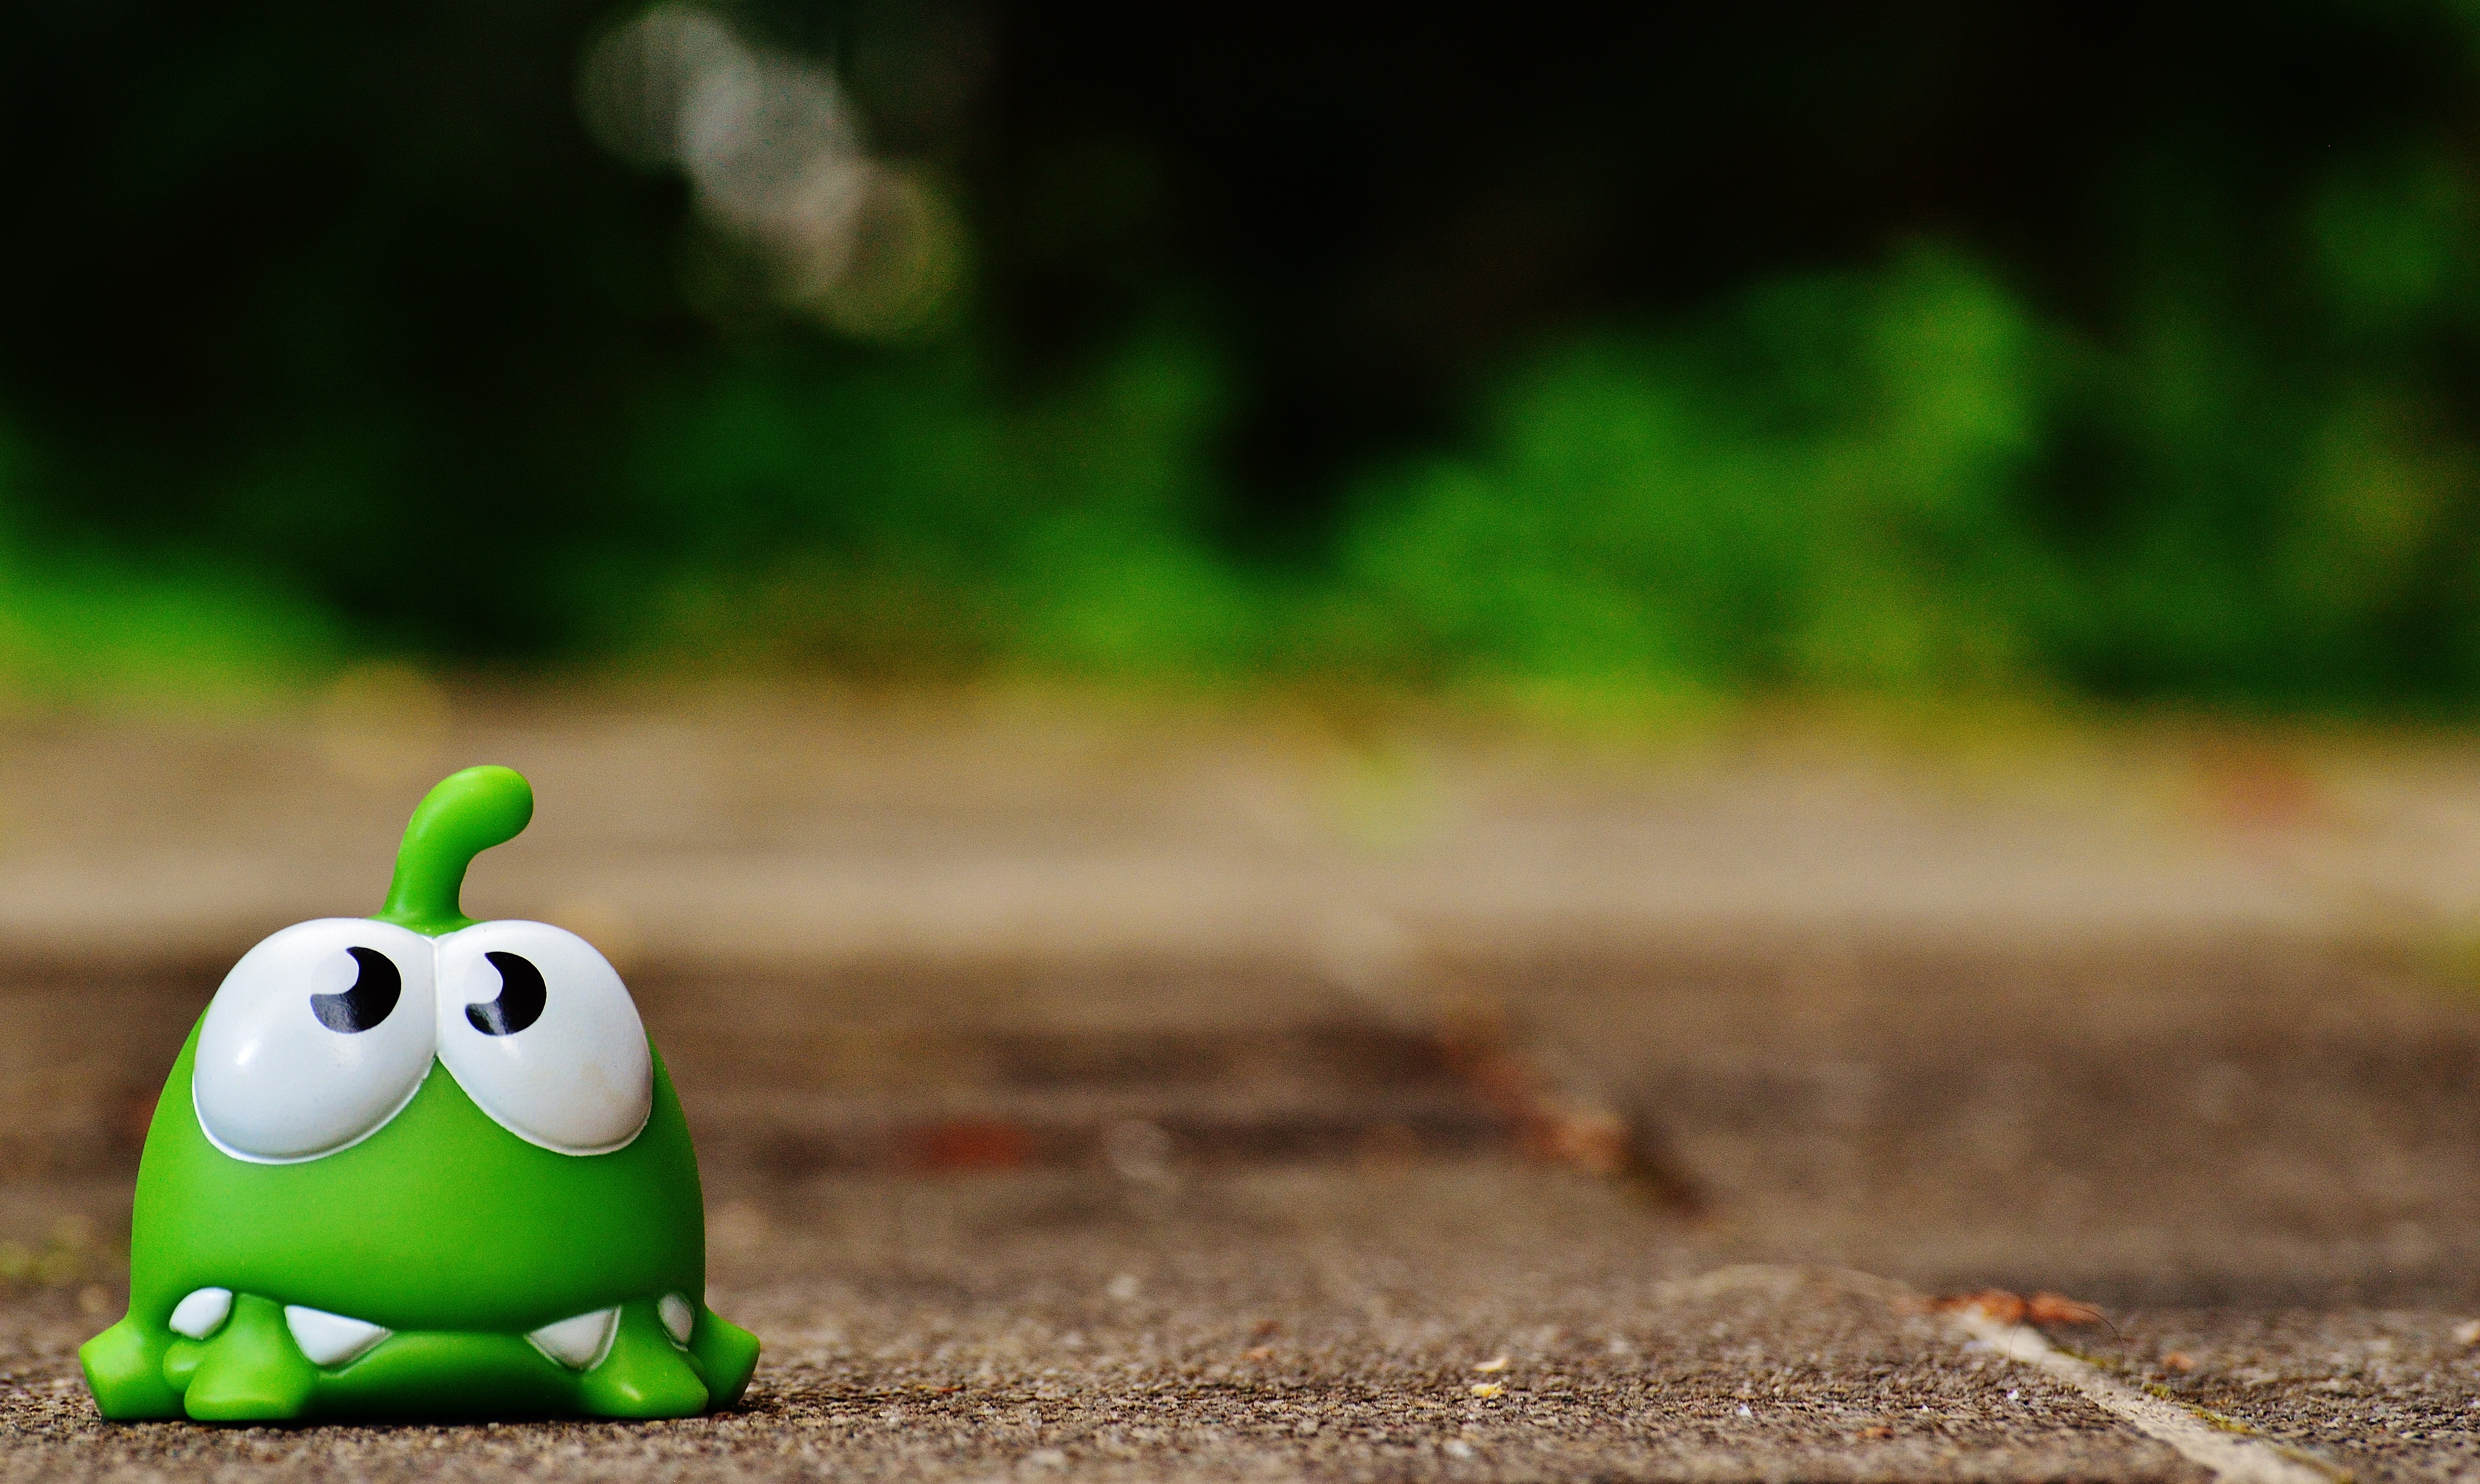
grass, lawn, leaf, flower, cute, green, insect, fig, funny, app, macro photography, cut the rope, mobile game, computer wallpaper